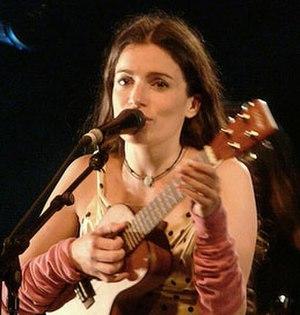
La chanteuse franco-israélienne Yael Naim
La 31ᵉ cérémonie des Victoires de la musique a eu lieu le 12 février 2016 au Zénith de Paris et a été présentée par Virginie Guilhaume et Bruno Guillon.